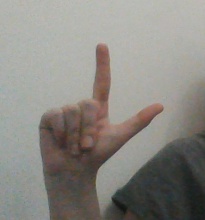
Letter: laam